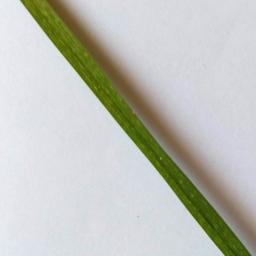
Label: Rice___Leaf_Blast